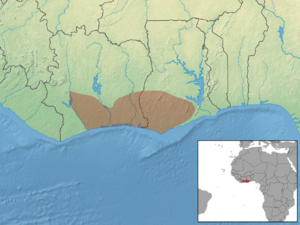
Le Cercopithèque de Roloway ou Diane roloway ou encore Palatine est une espèce de primates de la famille des cercopithécidés. Il est très proche du Cercopithèque diane dont il est parfois considéré comme une sous-espèce. Il fait partie de la liste des 100 espèces les plus menacées au monde établie par l'UICN en 2012.